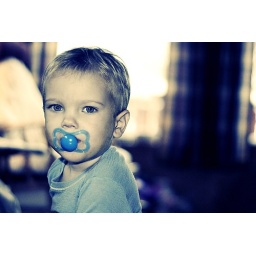
Little boy in blue